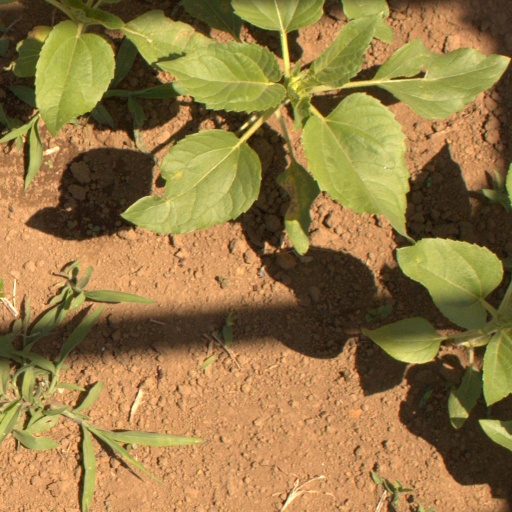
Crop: Jerusalem artichoke